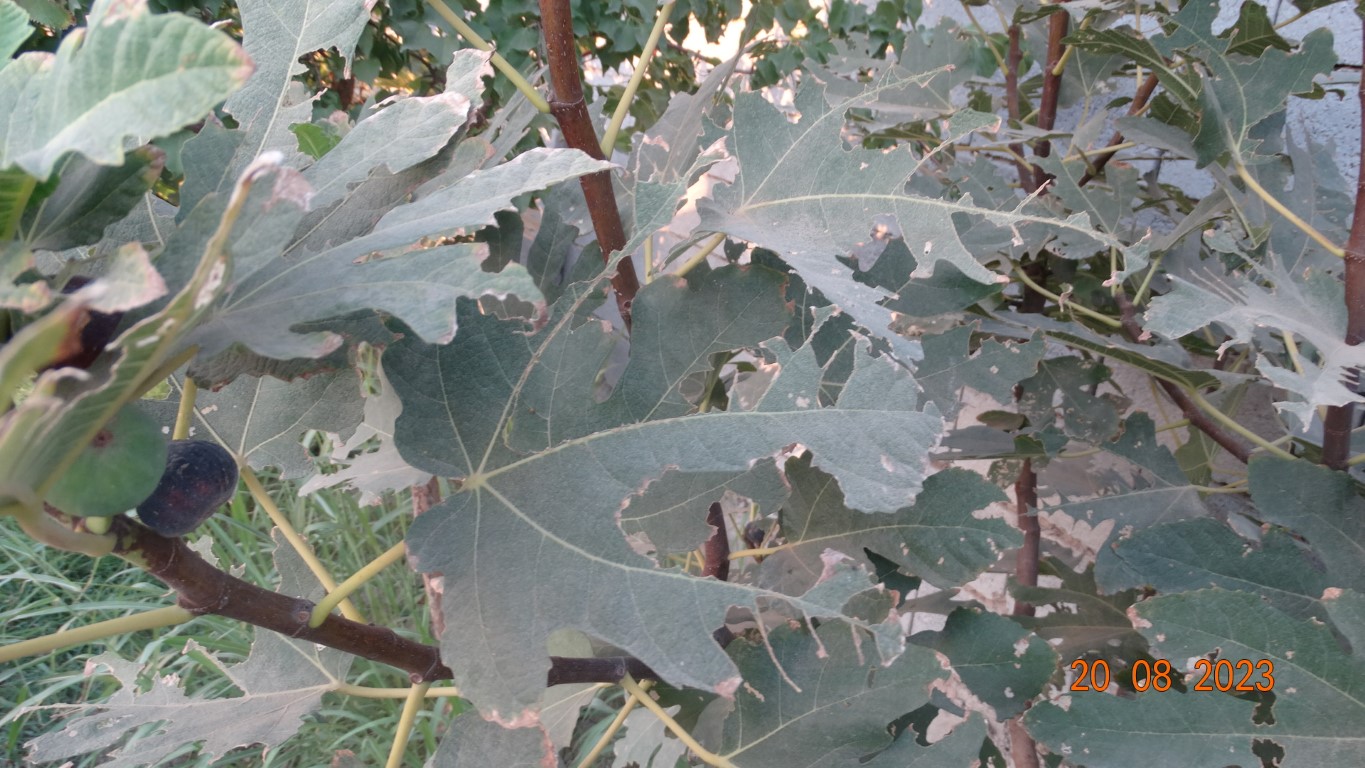
Label: infected